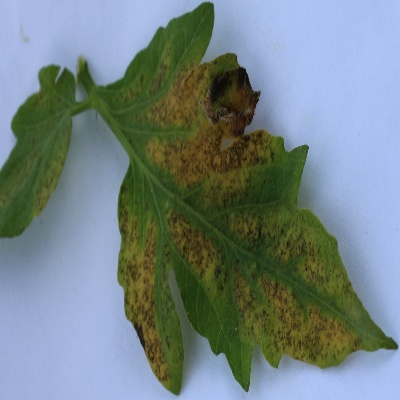
Crop: Tomato
Condition: septoria leaf spot